56th Infantry Brigade Combat Team (United States)

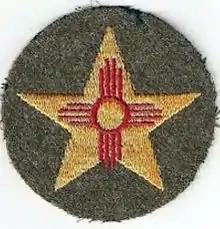
56th Cavalry Brigade shoulder sleeve insignia. Brigade included Texas units (lone star) and New Mexico units (red Zia sun).

At the start of World War I the War Department organized two National Guard Cavalry brigades as part of the Army's wartime expansion, and assigned them to relieve Regular Army Cavalry brigades patrolling the Mexico–United States border after the Pancho Villa Expedition. The unit allocated to Texas was fielded as 1st Texas Cavalry Brigade, and commanded by Brigadier General Jacob F. Wolters (namesake of Fort Wolters). The War Department planned to mobilize the brigade for overseas service, but the war ended before training was complete, and soldiers were demobilized in late 1918 and early 1919.